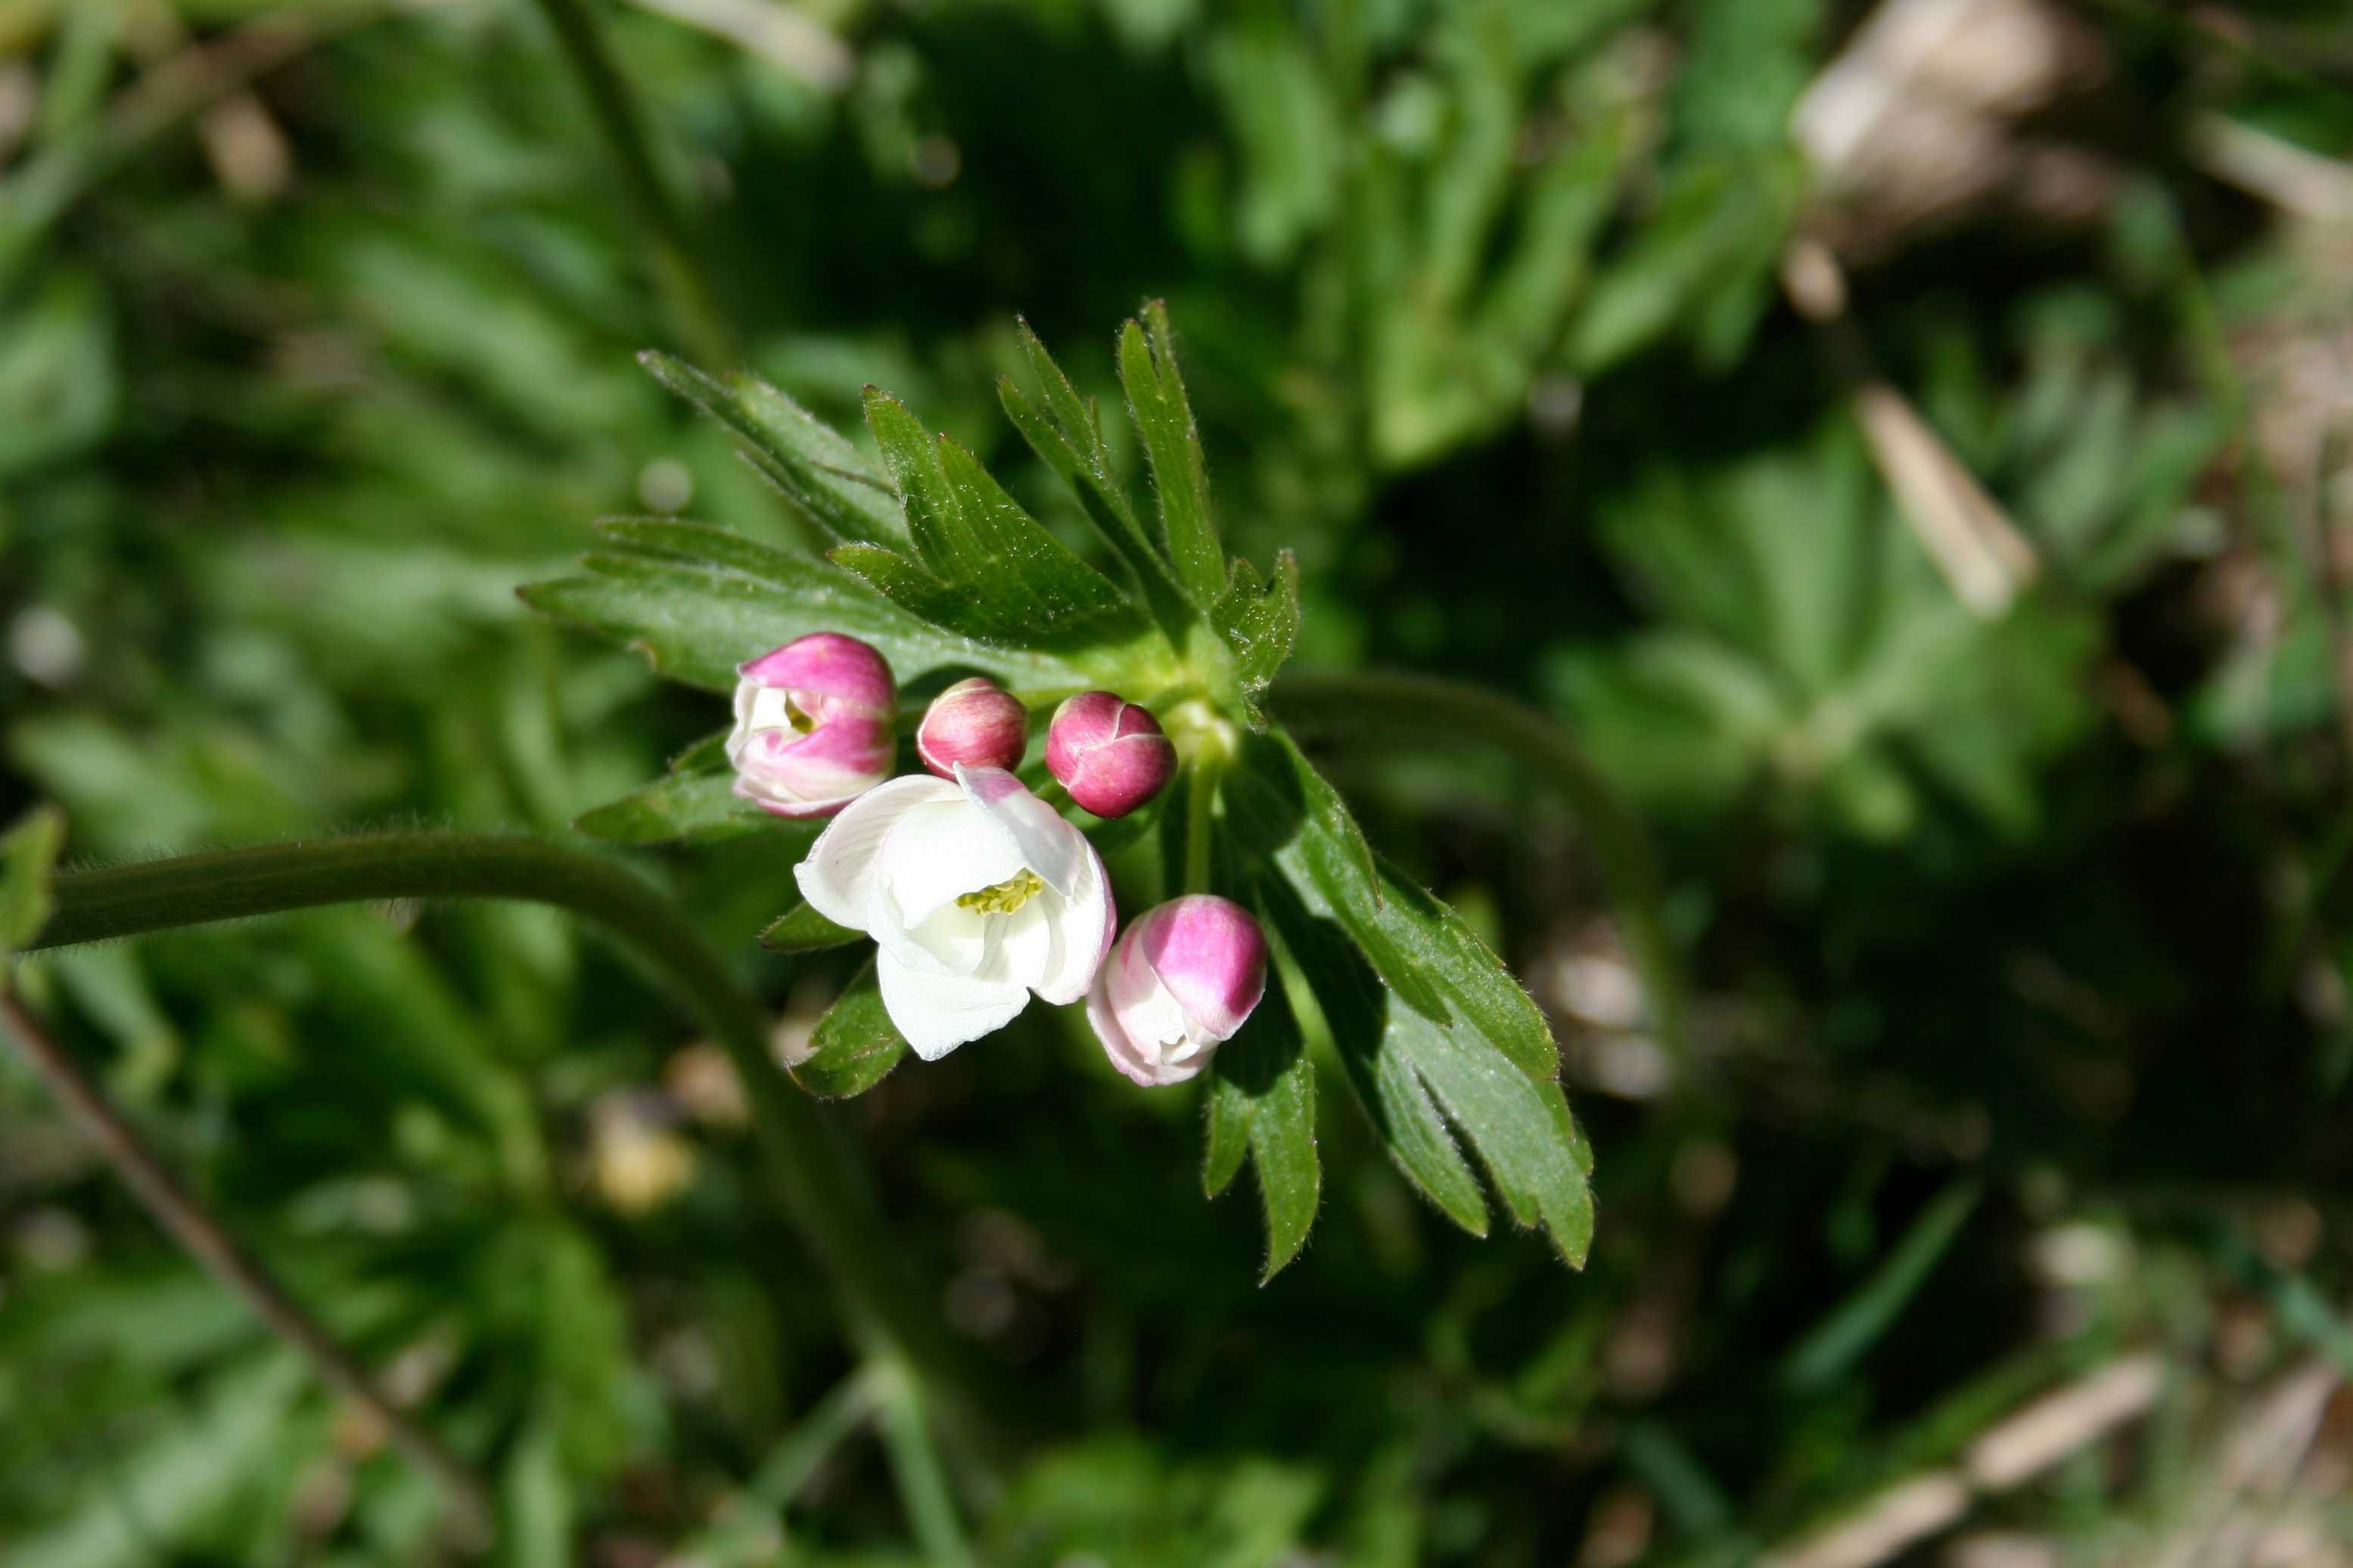
nature, blossom, plant, leaf, flower, herb, botany, flora, wildflower, shrub, macro photography, flowering plant, land plant